Von guten Mächten

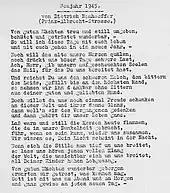
Typed version of 1945, which was believed to be authentic until 1988

Bonhoeffer's letters to Maria were not intended to be published. She made a copy for relatives for Christmas 1944. A derived typed copy appeared first in Geneva in 1945 in the ecumenical "Gedenkschrift" (memorial writing) "Dietrich Bonhoeffer: Das Zeugnis eines Boten". This version was believed to be authentic when Eberhard Bethge included it in his collection of Bonhoeffer's letters, "Widerstand und Ergebung" ('Resistance and Resignation'), in 1951. It differs from the original in four instances and served as the basis for hymn versions. When the original letter was published in 1988, it was printed then in the critical edition, "Dietrich Bonhoeffer Werke," vol. 8 (1998). The Protestant hymnal "Evangelisches Gesangbuch" of 1993 used the original text, followed by other hymnals and song books.